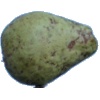
Label: Pear Stone 1